Regional variations of barbecue

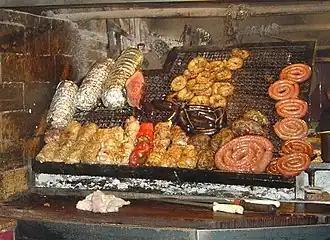
"Asado" with "achuras" (offal) and sausages

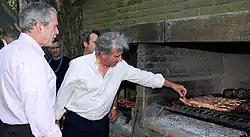
Former President of Uruguay Tabaré Vázquez receives former US President George W. Bush with "asado a la parrilla"

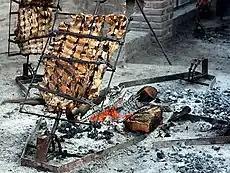
An "asado" on an open pit, an alternative desirable in good weather and with a large crowd of guests

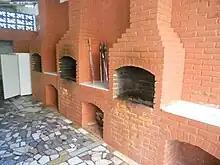
Brazilian "churrasqueira"

"Asado" is a technique for cooking cuts of meat, usually beef, alongside various other meats, which are cooked on a grill ("parrilla") or open fire. It is considered the traditional dish of Argentina, Uruguay, Paraguay, Chile, southern Brazil, and the Bolivian Chaco.